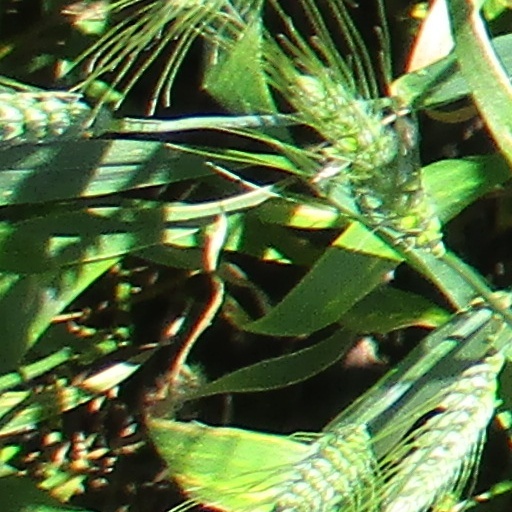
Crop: wheat